Hundred of Hindmarsh

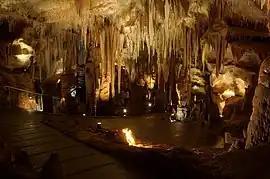
Dolomite formations in Tantanoola Caves in the south of the hundred

The Hundred of Hindmarsh is a cadastral unit of hundred covering much of the locality of Tantanoola, South Australia, including the township. It is one of the 21 hundreds of the County of Grey located within the former Tantanoola Drainage District. Parts of the localities of Burrungule, Glencoe, Koorine and Mount McIntyre are also within the hundred. It was named in 1858 by Governor Richard Graves MacDonnell after former governor John Hindmarsh.